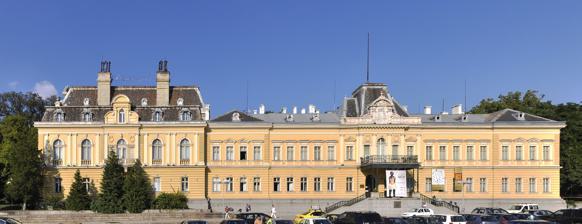
Building: National Art Gallery, Bulgaria
Country: Bulgaria
Year built: 1934
Art museum in Sofia, Bulgaria National Art Gallery The National Art Gallery edifice, the former royal palace of Bulgaria Interactive fullscreen map Location Sofia , Bulgaria Coordinates 42°41′47.332″N 23°19′36.430″E / 42.69648111°N 23.32678611°E / 42.69648111; 23.32678611 The former royal palace in 1917. A view from the royal garden The National Art Gallery ( Bulgarian : Национална художествена галерия , Natsionalna hudozhestvena galeriya ) is Bulgaria 's national gallery, and houses over 50,000 pieces of Bulgarian art. History It is located on Battenberg Square in the capital city of Sofia , occupying most of the historic Ottoman Chelebi mosque and Ottoman konak , which were converted into the imposing edifice of the former royal palace of Bulgaria. Royal Palace The royal palace , a typical example of Second Empire architecture with chateauesque connotations, was constructed in two stages, the first lasting between 1880 and 1882 during the rule of Knyaz Alexander Battenberg , when Austro-Hungarian architects under Viktor Rumpelmayer worked on the building. It was inaugurated on 26 December 1882 and constituted the representative part of the palace, encompassing the administrative ground floor, the ballrooms above and the service third floor. The second stage, during Knyaz (later Tsar ) Ferdinand , saw the construction of the palace's east wing by Viennese architect Friedrich Grünanger , who incorporated elements of Viennese Neo-Baroque . The east wing was where the apartments of the royal family were located, but some service premises (including a lift) were also located there. After the abolition of the monarchy and the establishment of a Communist government in Bulgaria following World War II , most of the palace was given to the National Art Gallery since its building was destroyed by the bombing raids in 1943 and 1944. All of the paintings it had housed were preserved, and together with the royal art collection already exhibited in the palace formed the stock of the National Art Gallery. National Art Gallery The gallery was established in 1934 and moved to the palace in 1946, after the abolition of the monarchy . The National Art Gallery is situated at an altitude of 556 m. The National Art Gallery had been planned for many years and between 1934 and 1941, Bulgaria's first female architect Victoria Angelova 's design was built to house both a renaissance and contemporary art collection. The building was finished and opened in 1942, but was completely destroyed in a 1944 bombing. Meanwhile, the National Archaeological Museum was established. It was the first national institution to have an art department in the country, which was founded in 1892. It collected examples of contemporary Bulgarian art. The department grew into the State Art Gallery in 1934 and was moved to a separate building. Among its exhibits were works by Bulgarian National Revival artists, foreign art and works of first-generation Bulgarian painters from after the Liberation of Bulgaria in 1878. The medieval art department was formed in 1965 and occupies the crypt of the Alexander Nevsky Cathedral . In 1985 the foreign art section became independent as the National Gallery for Foreign Art and was moved to the former Royal Printing Office, an imposing Neoclassical building in Sofia. The National Art Gallery houses not only examples of contemporary and National Revival art, but also the country's largest collection of medieval paintings, including more than four thousand icons, a collection comparable in quality and number only to that of the Benaki Museum according to the director of the gallery, Boris Danailov. Since May 2015, the 19th and 20th century collections of the National Art Gallery are exhibited together with the collections of the National Gallery for Foreign Art . For this purpose, the building of the National Gallery for Foreign Art on Alexander Nevsky Square was enlarged. The resulting exhibition space is known as National Gallery Square 500. See also List of national galleries References